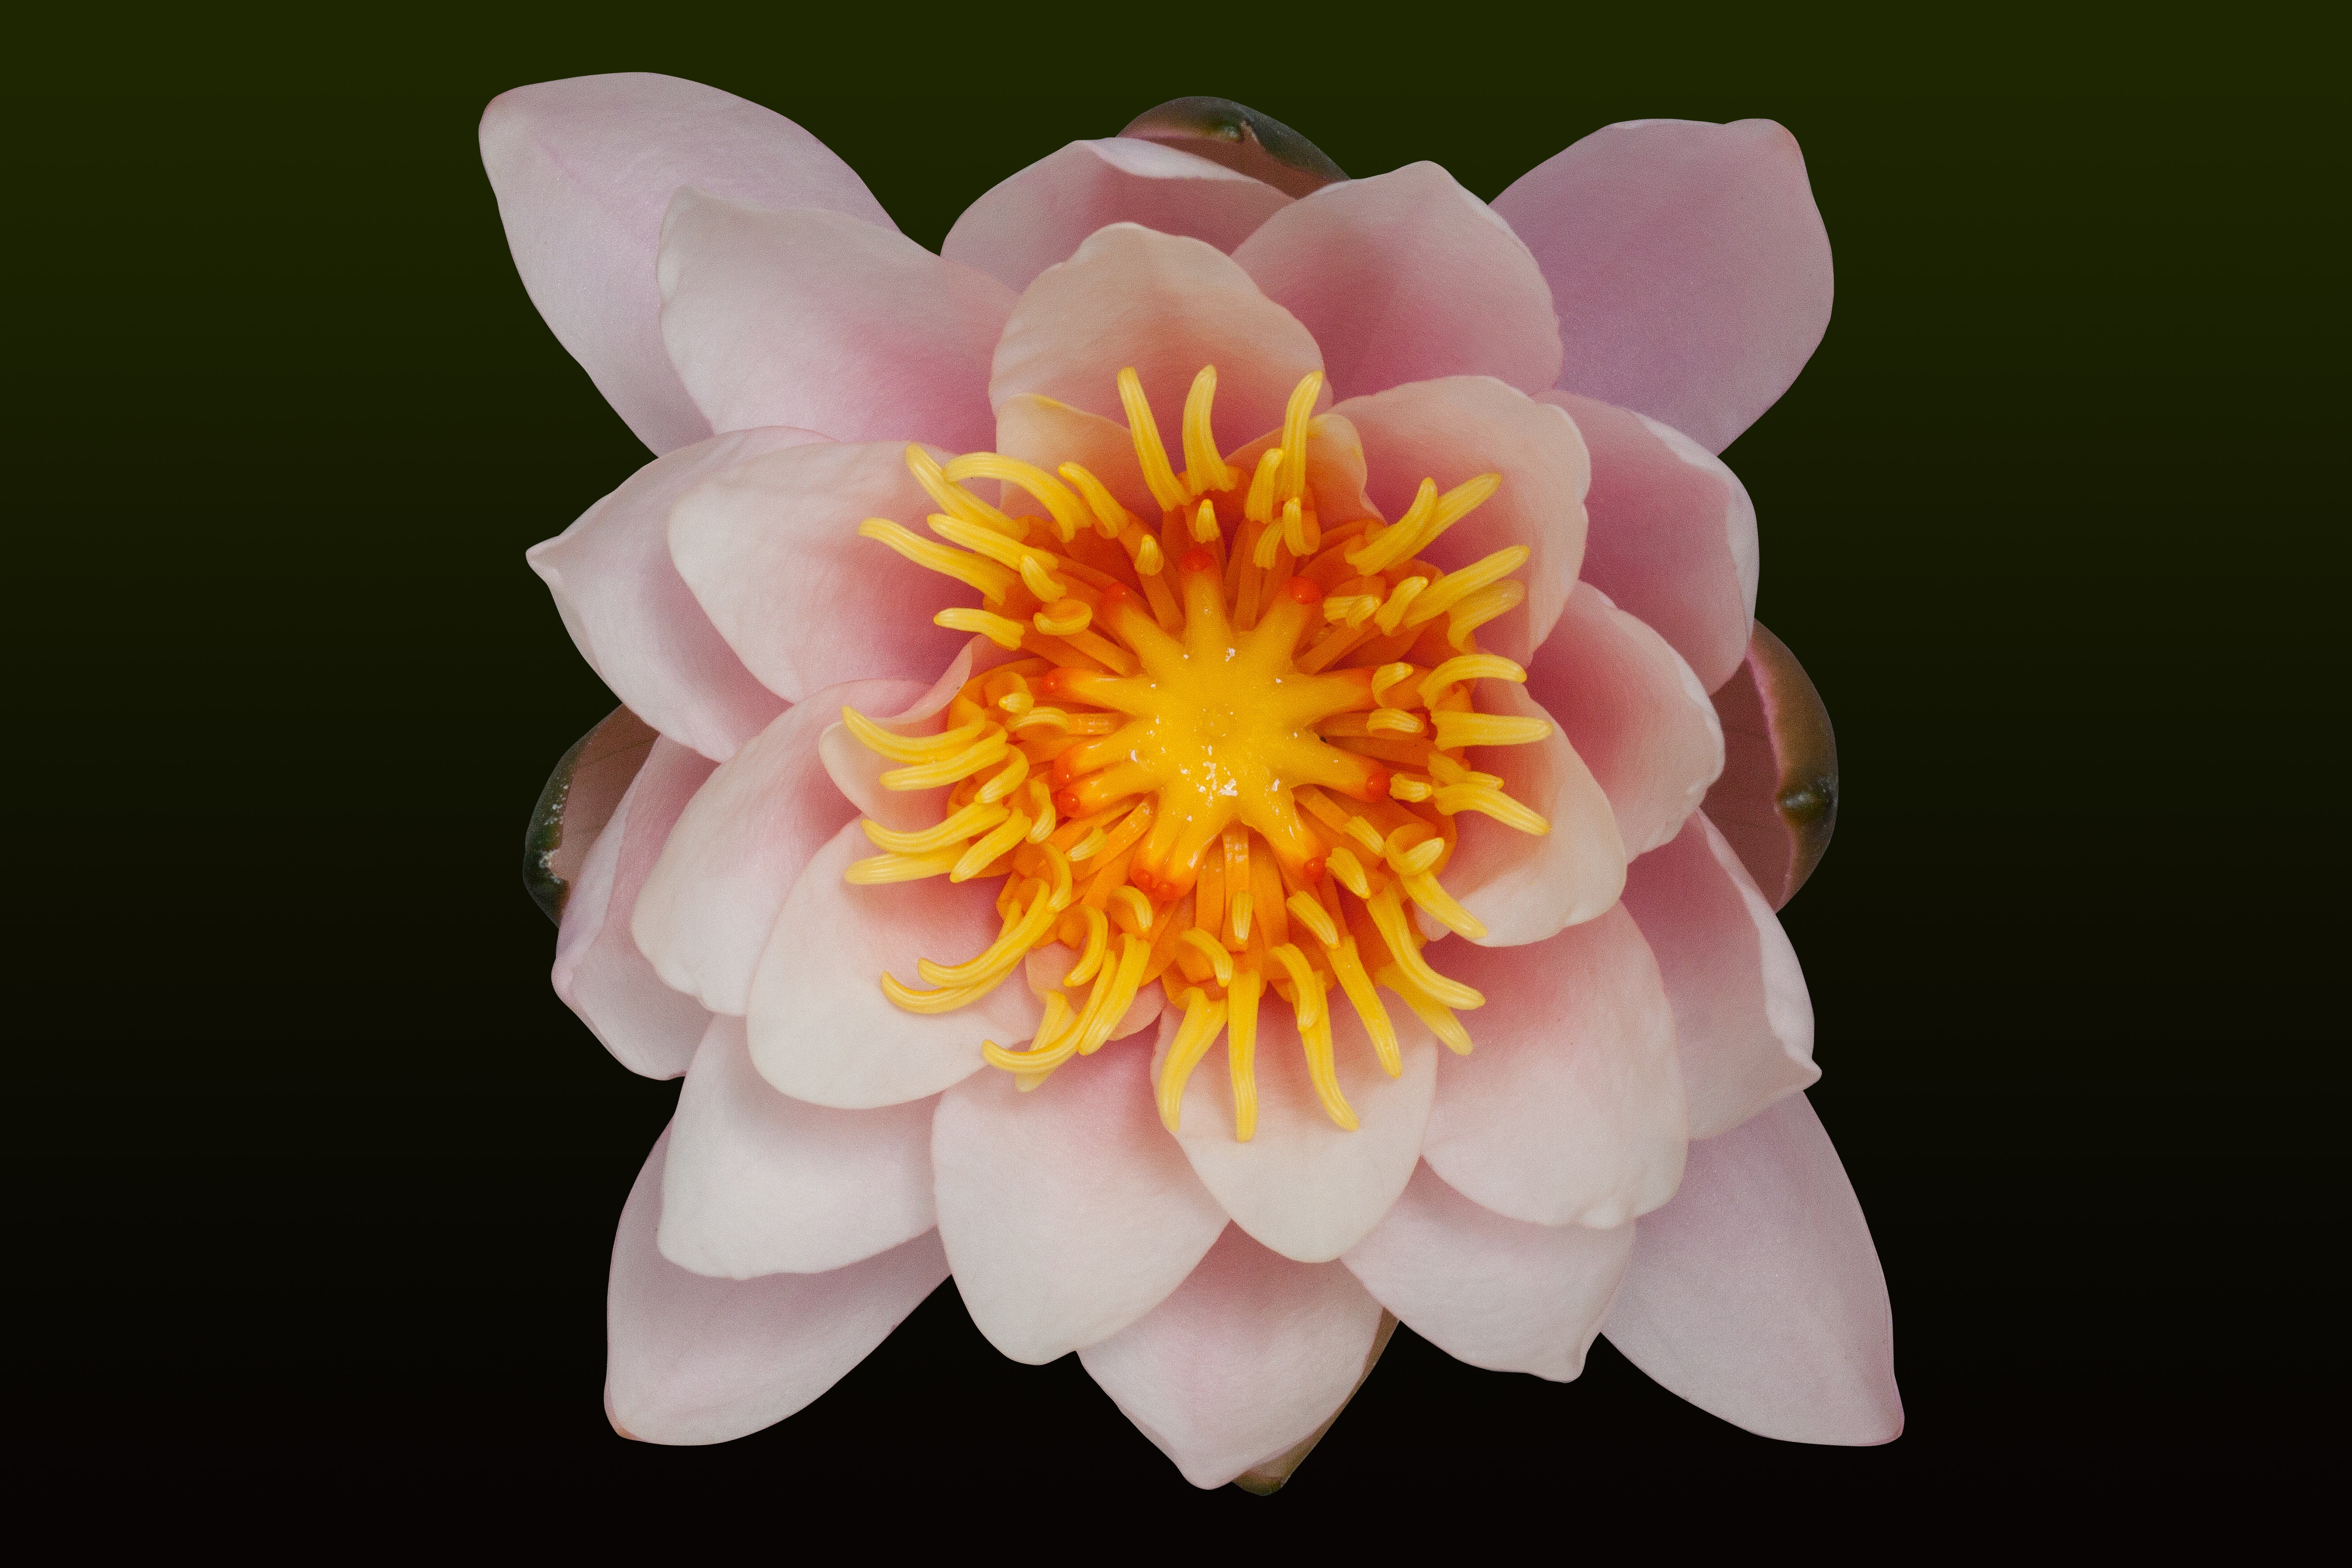
water, nature, blossom, plant, white, flower, petal, lake, pond, yellow, pink, sacred lotus, flora, flowers, close up, petals, lotus, water lilies, aquatic plants, peony, nymphaea, macro photography, lake rose, flowering plant, dark green, silent waters, biotope, land plant, lotus family